Dalradian

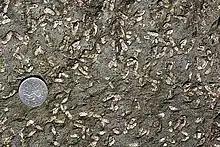
Andalusite crystals in Dalradian (Southern Highland Group) metamorphic rock at Boyndie Bay, north-east Scotland

The Dalradian Supergroup (informally and traditionally the Dalradian) is a stratigraphic unit (a sequence of rock strata) in the lithostratigraphy of the Grampian Highlands of Scotland and in the north and west of Ireland. The diverse assemblage of rocks which constitute the supergroup extend across Scotland from Islay in the west to Fraserburgh in the east and are confined by the Great Glen Fault to the northwest and the Highland Boundary Fault to the southeast. Much of Shetland east of the Walls Boundary Fault is also formed from Dalradian rocks. Dalradian rocks extend across the north of Ireland from County Antrim in the north east to Clifden on the Atlantic coast, although obscured by younger Palaeogene lavas and tuffs or Carboniferous rocks in large sections.